World System Teletext

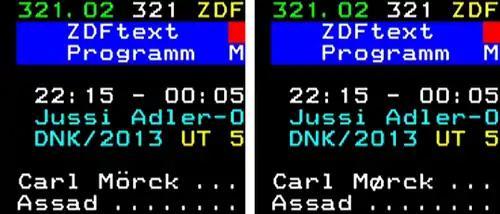
Comparison between Teletext level 1 and 1.5; note the replacement of ӧ with ø.

An extended version of level 1, with support for 13 extended character sets and other ASCII-like characters.